Bastille (Grenoble)

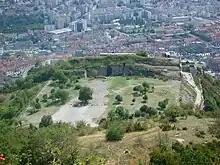
Glacis from mount Jalla

The fortress of the Bastille was not intended for firing on the city below, the artillery of the time being too imprecise. Its only weakness is that it is overlooked by the Chartreuse, which is why it is laid out in such a way as to facilitate firing towards the mountains behind and to repel any attacks coming from the Chartreuse. The keep of the fortress therefore, unlike those of the Middle Ages, is deliberately low and hidden by vegetation in order to surprise the enemy. It is separated from the rest of the mountain by a glacis and by ditches. The moat of the keep is defended by two half-bastions from which fire can be directed across each access point of the moat.